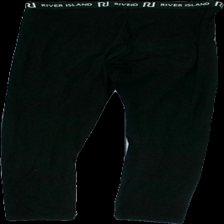
View: back
Type: Tights
Category: Ladies
Brand: River Island
Colors: Black, White
Material: 100% Cotton
Pattern: Logo print
Cut: Tight
Season: All
Price range: 100-150
Recommended usage: Reuse